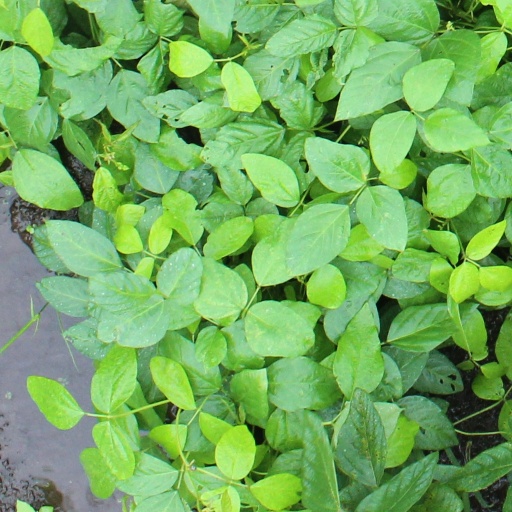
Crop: soybean